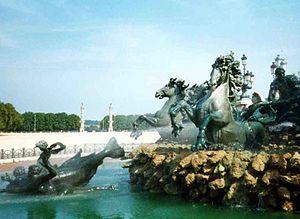
Cette page présente la liste des voies de Bordeaux classées par catégories.
La plus connue des allégories de l'eau est probablement celle du peintre Brueghel Jan I, dit de Velours. Cette allégorie fait partie d'une série de quatre tableaux : l'eau, le feu, la terre et l'air.